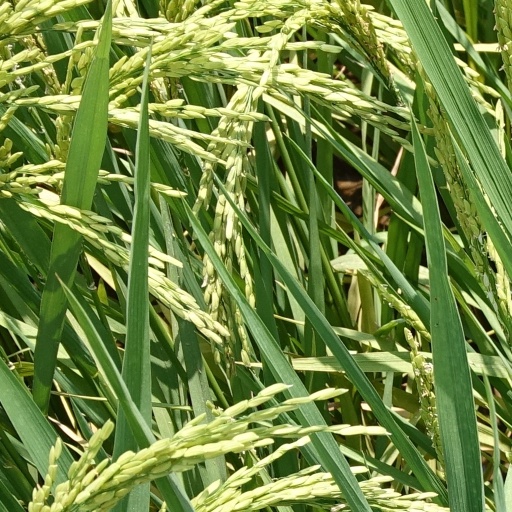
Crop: rice